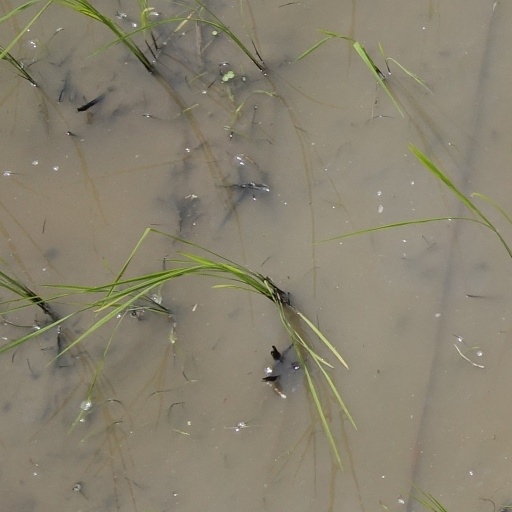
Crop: rice